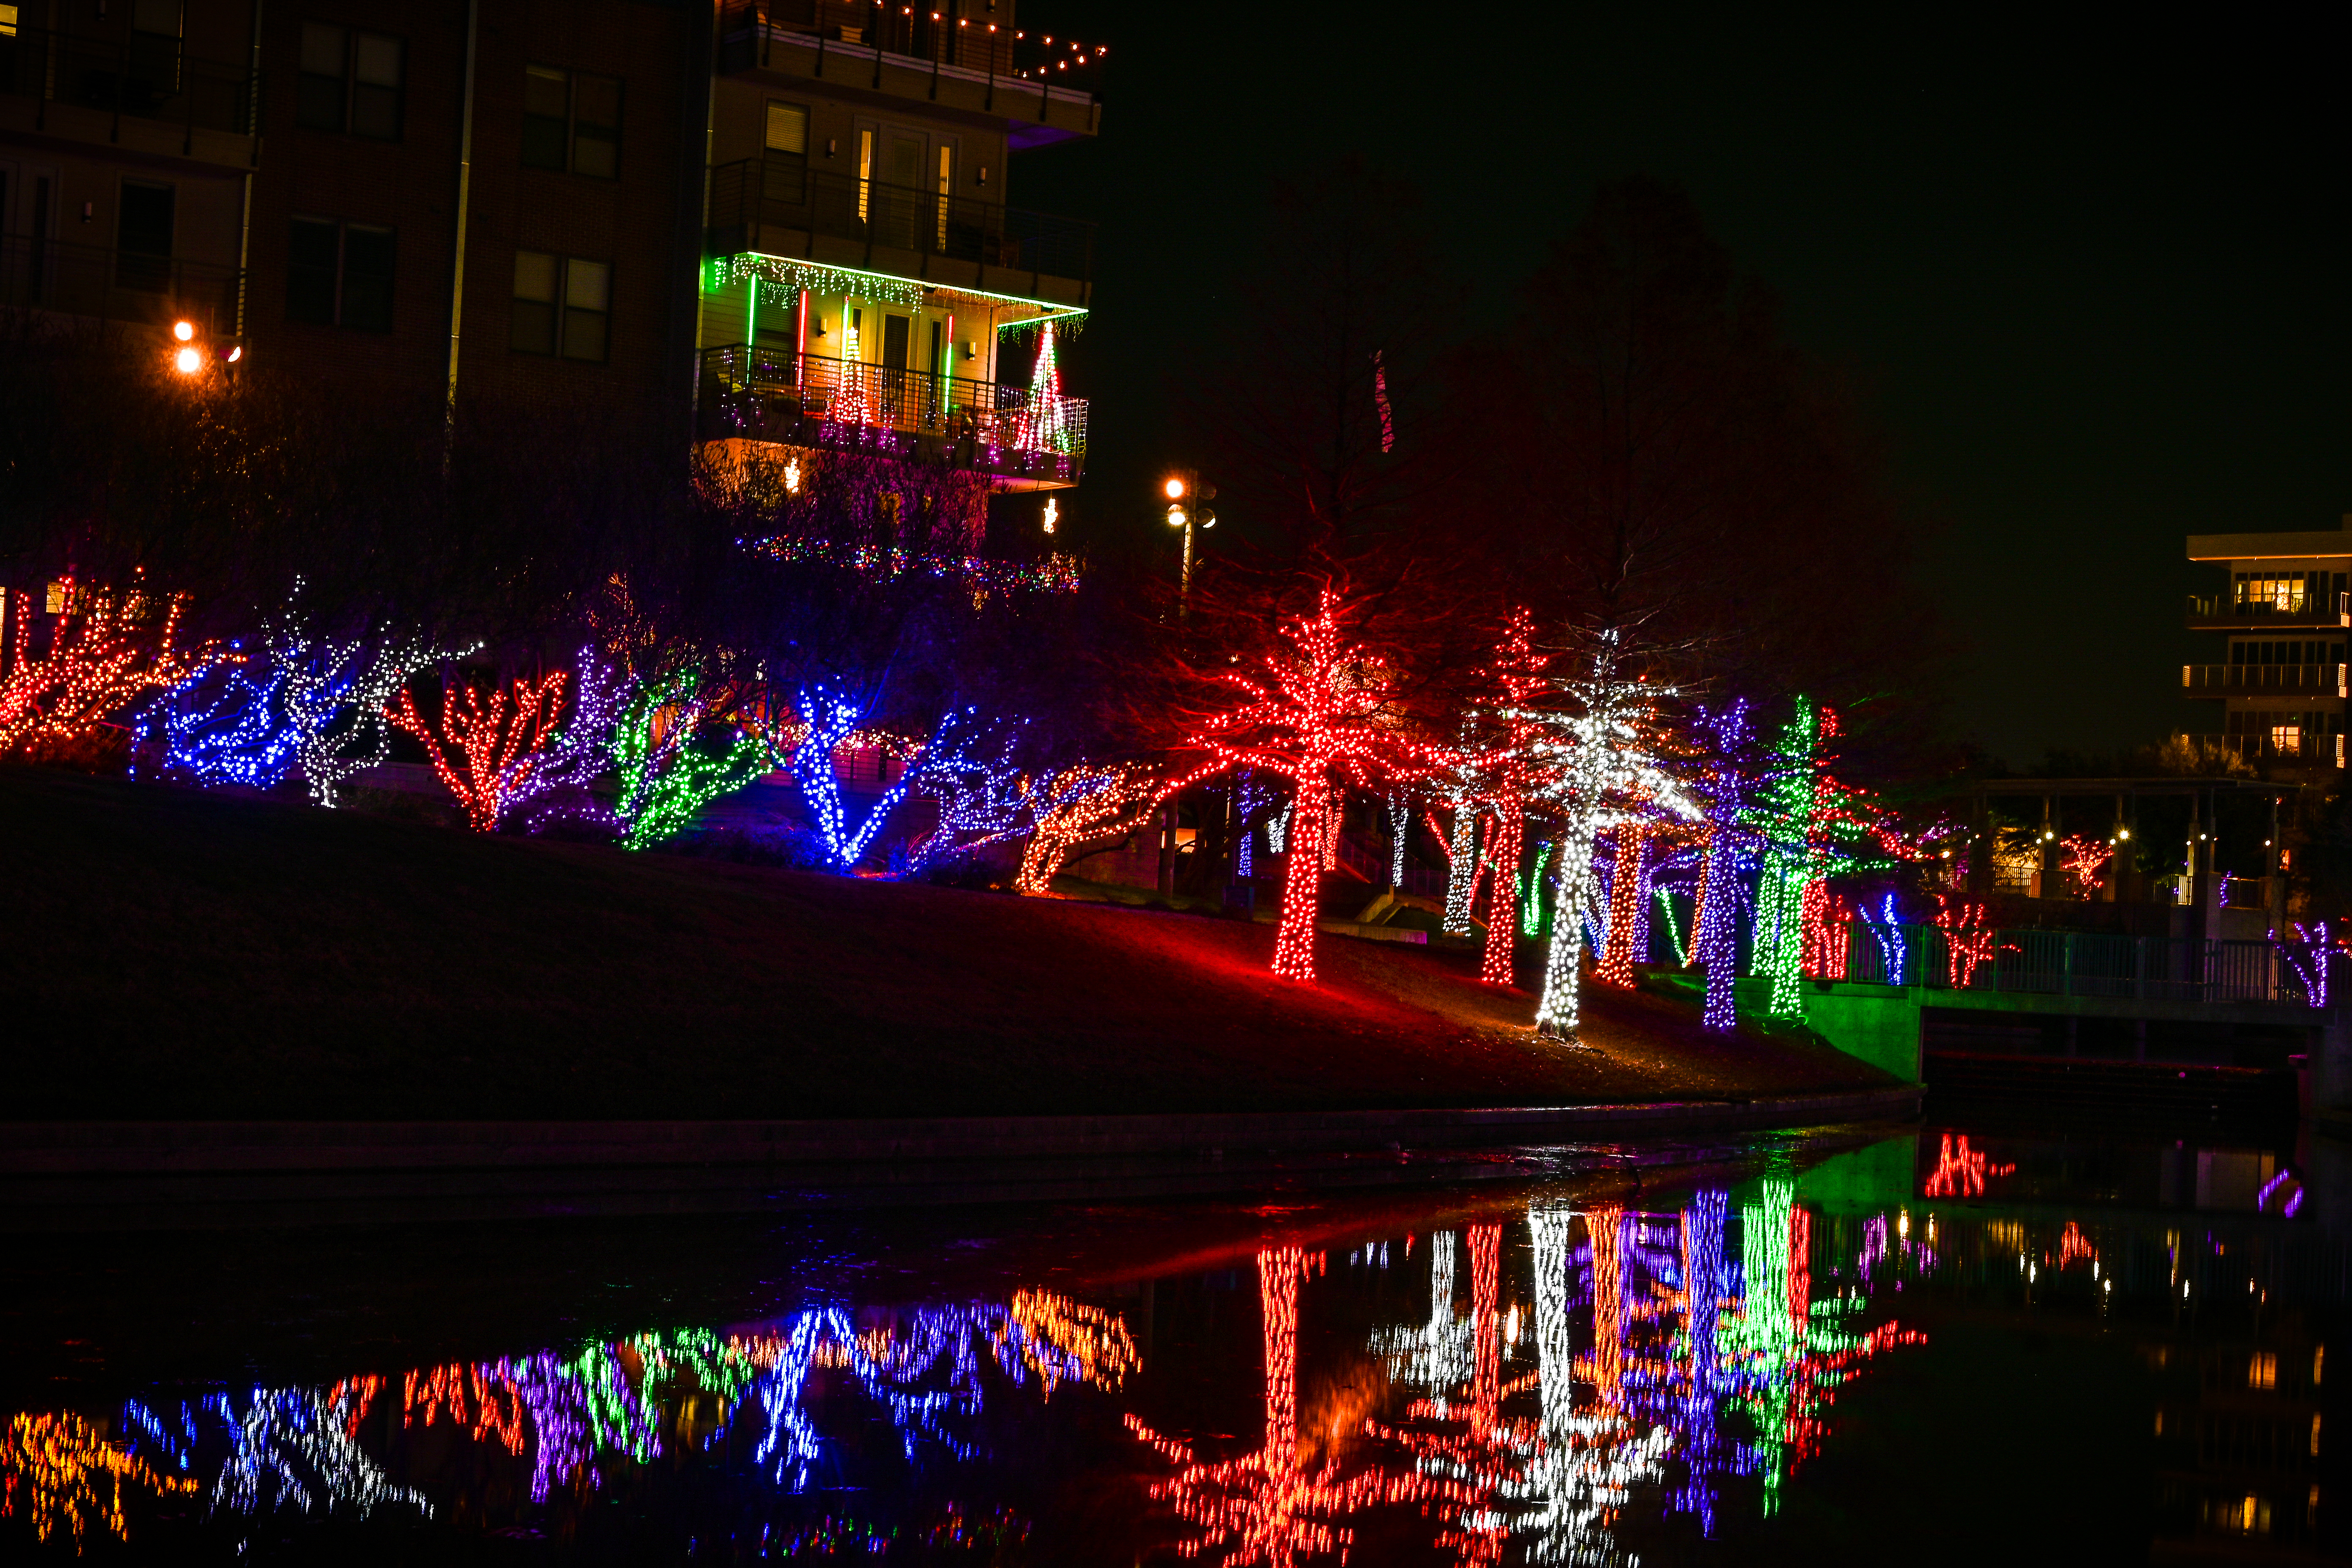
Addison, christmas, christmas decorations, christmas lights, christmastime, city park, colorful lights, festive, Lighted Trees, lights, night, nikon, Nikon Z50, outdoors, texas, Vitruvian Park, Z50, water, plant, building, nature, black, sky, purple, electricity, window, tree, line, christmas decoration, midnight, darkness, technology, city, metropolis, neon, event, electric blue, magenta, Visual effect lighting, holiday, reflection, cityscape, street light, electrical supply, interior design, automotive lighting, facade, light fixture, winter, landscape lighting, art, mixed use, downtown